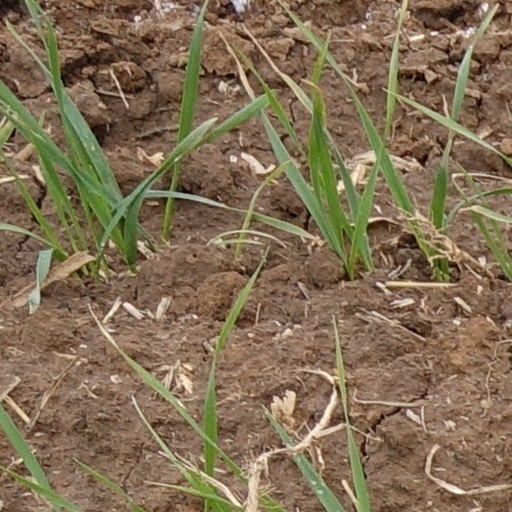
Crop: wheat